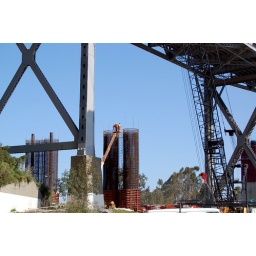
structural supports being built almost underneath the current bridge span